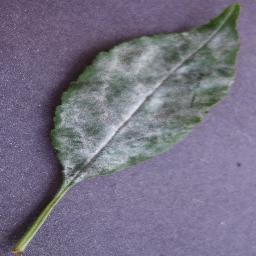
Label: Cherry___Powdery_mildew